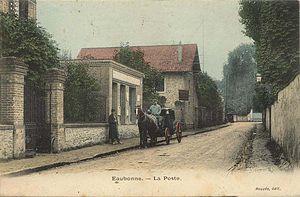
Eaubonne (France) - La Poste vers 1900
Eaubonne est une commune du Val-d'Oise, dans la région Île-de-France, en France. Ses habitants sont appelés les Eaubonnais.